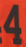
Number: 4